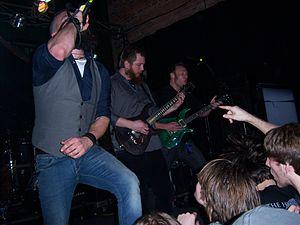
Jesse Leach, Adam Dutkiewicz et Joel Stroetzel, les membres du Times of Grace
Times of Grace est un groupe de metalcore américain, originaire de Southampton, dans le Massachusetts. Formé en 2008, le groupe se compose d'Adam Dutkiewicz et de Jesse Leach, du guitariste Joel Stroetze, du bassiste Daniel Struble, et du batteur Dan Gluszak pour les tournées. Leur premier album est annoncé pour 2009. Toutefois, le groupe reste largement inactif jusqu'en 2010, à la sortie de la chanson Strength in Numbers, et de leur premier album, intitulé The Hymn of a Broken Man, publié le 18 janvier 2011 par Roadrunner Records.